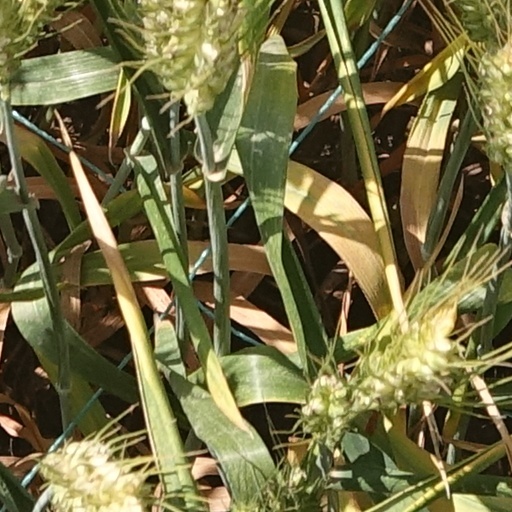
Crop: wheat